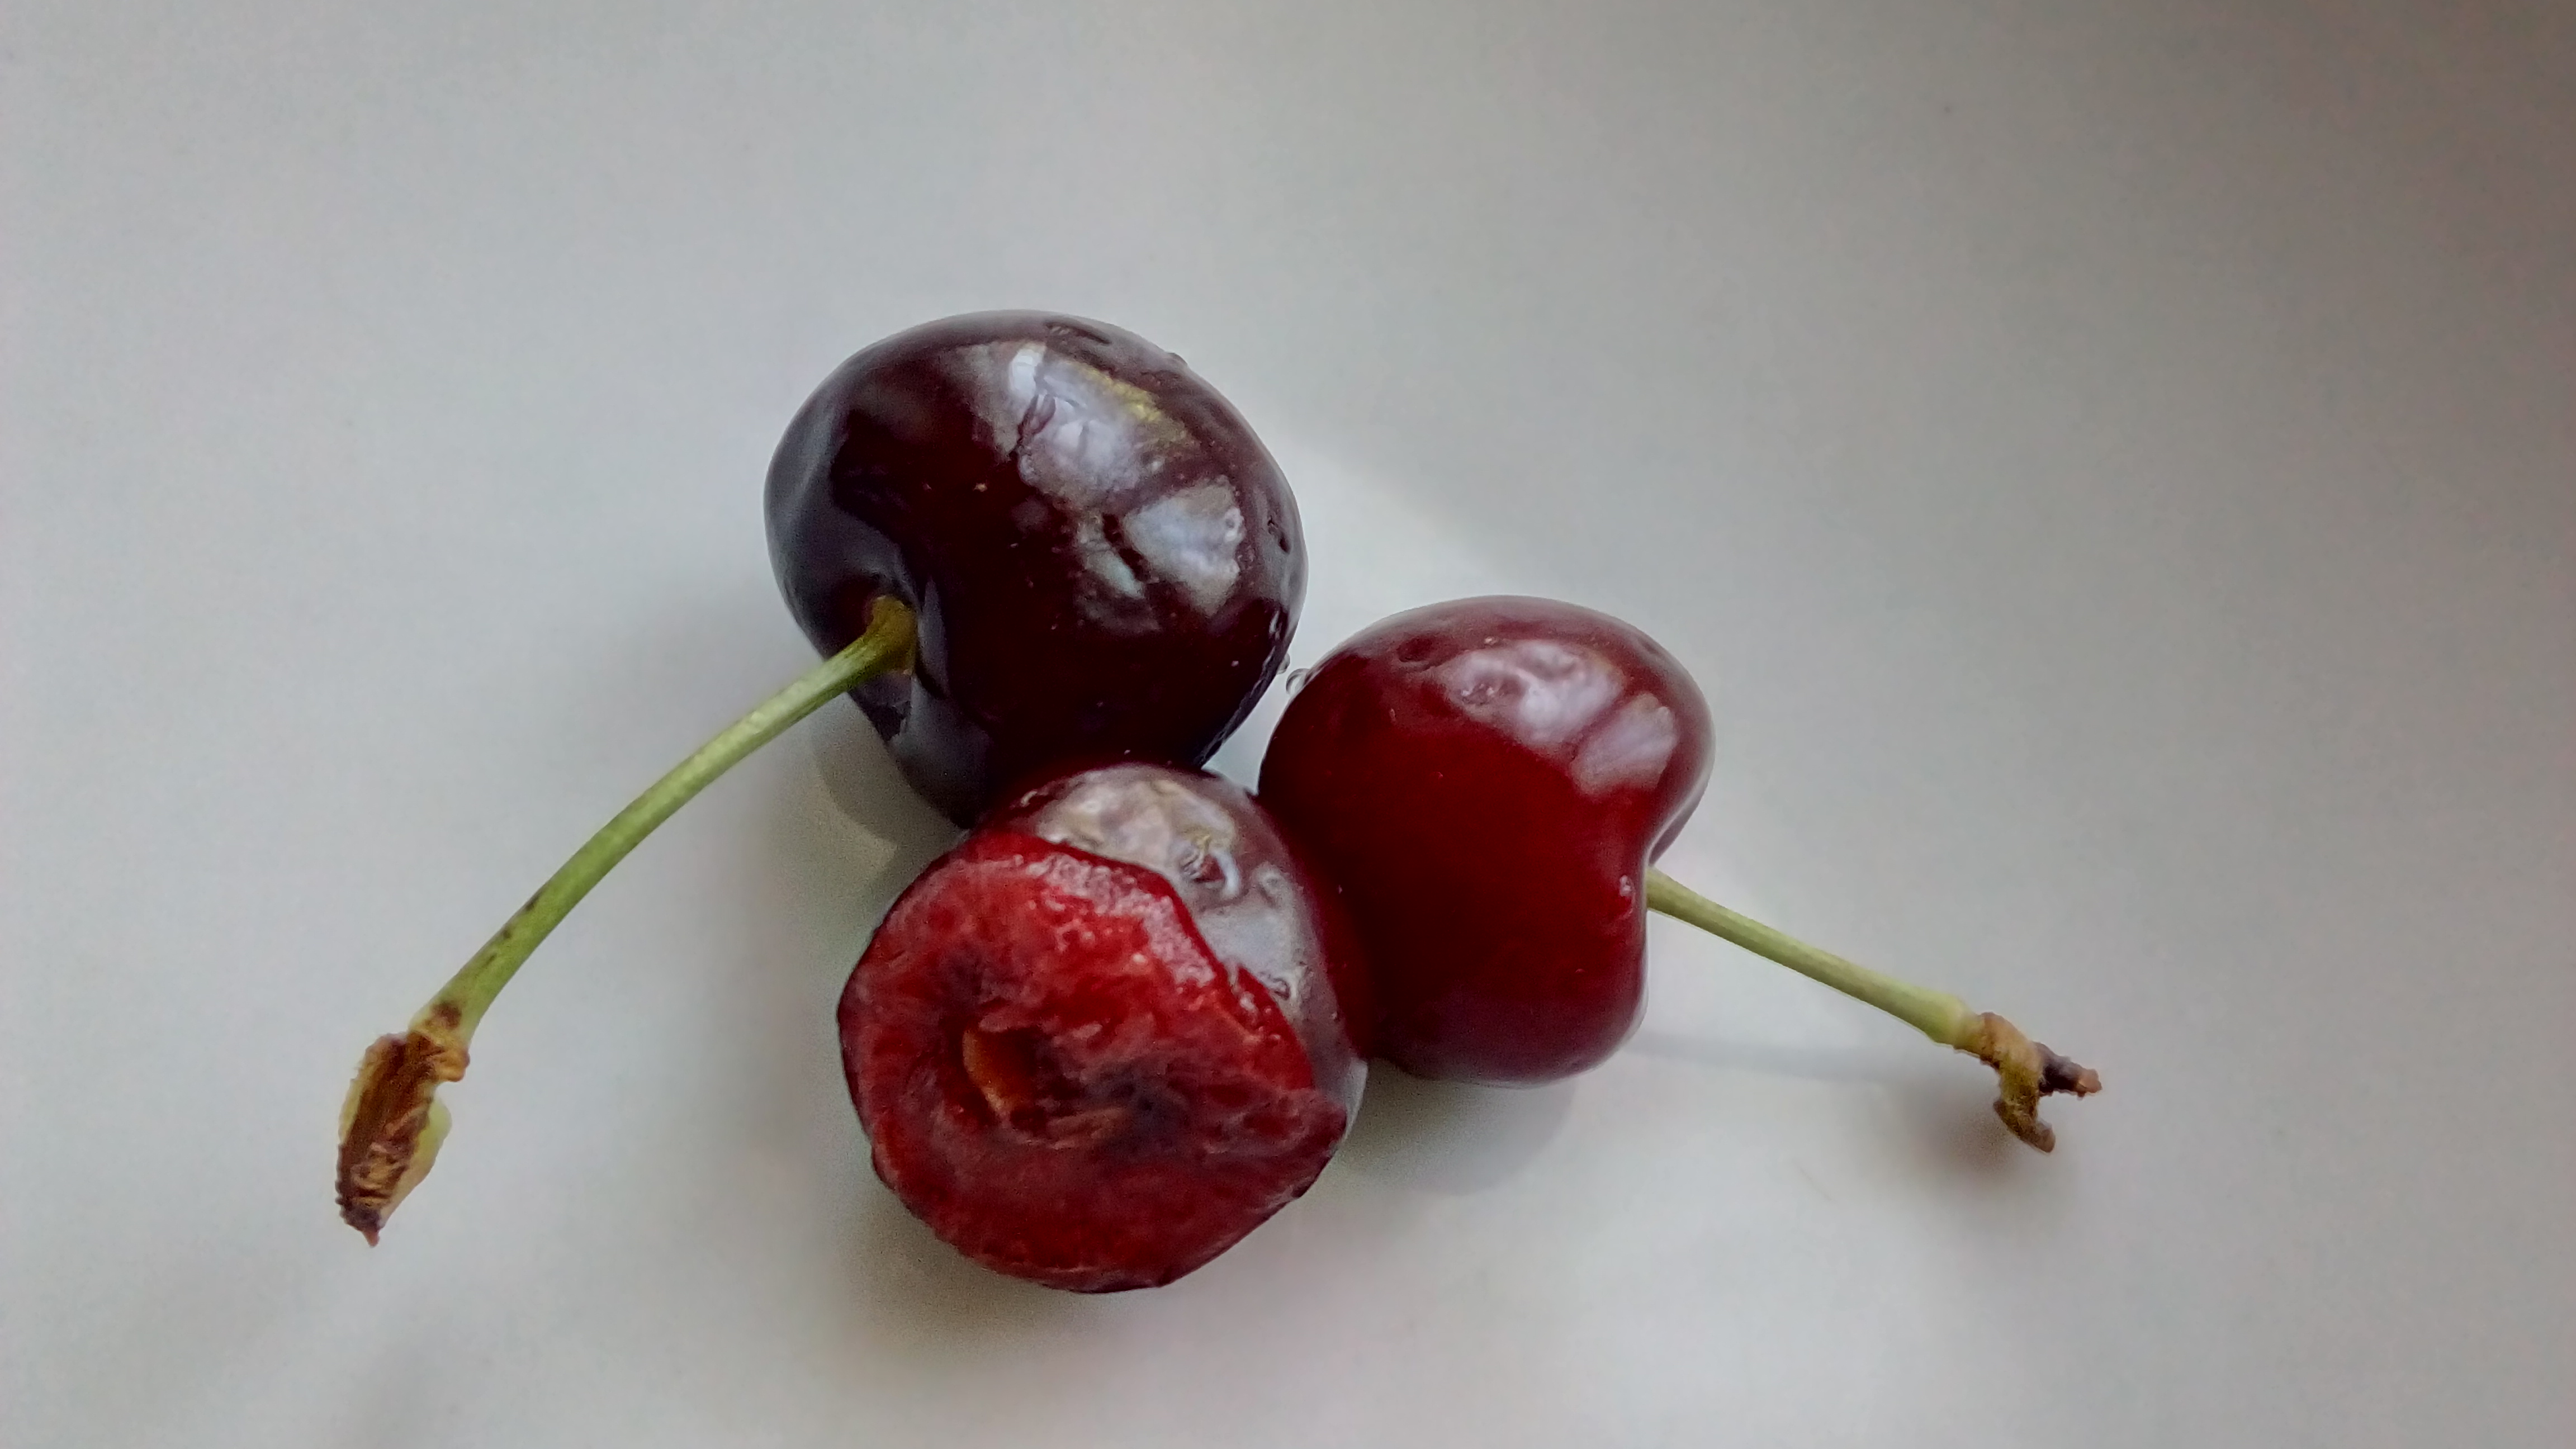
cherries, fruit, cherry, food, produce, superfood, frutti di bosco, berry, prune